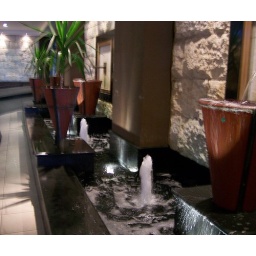
This was a water feature in the car garage